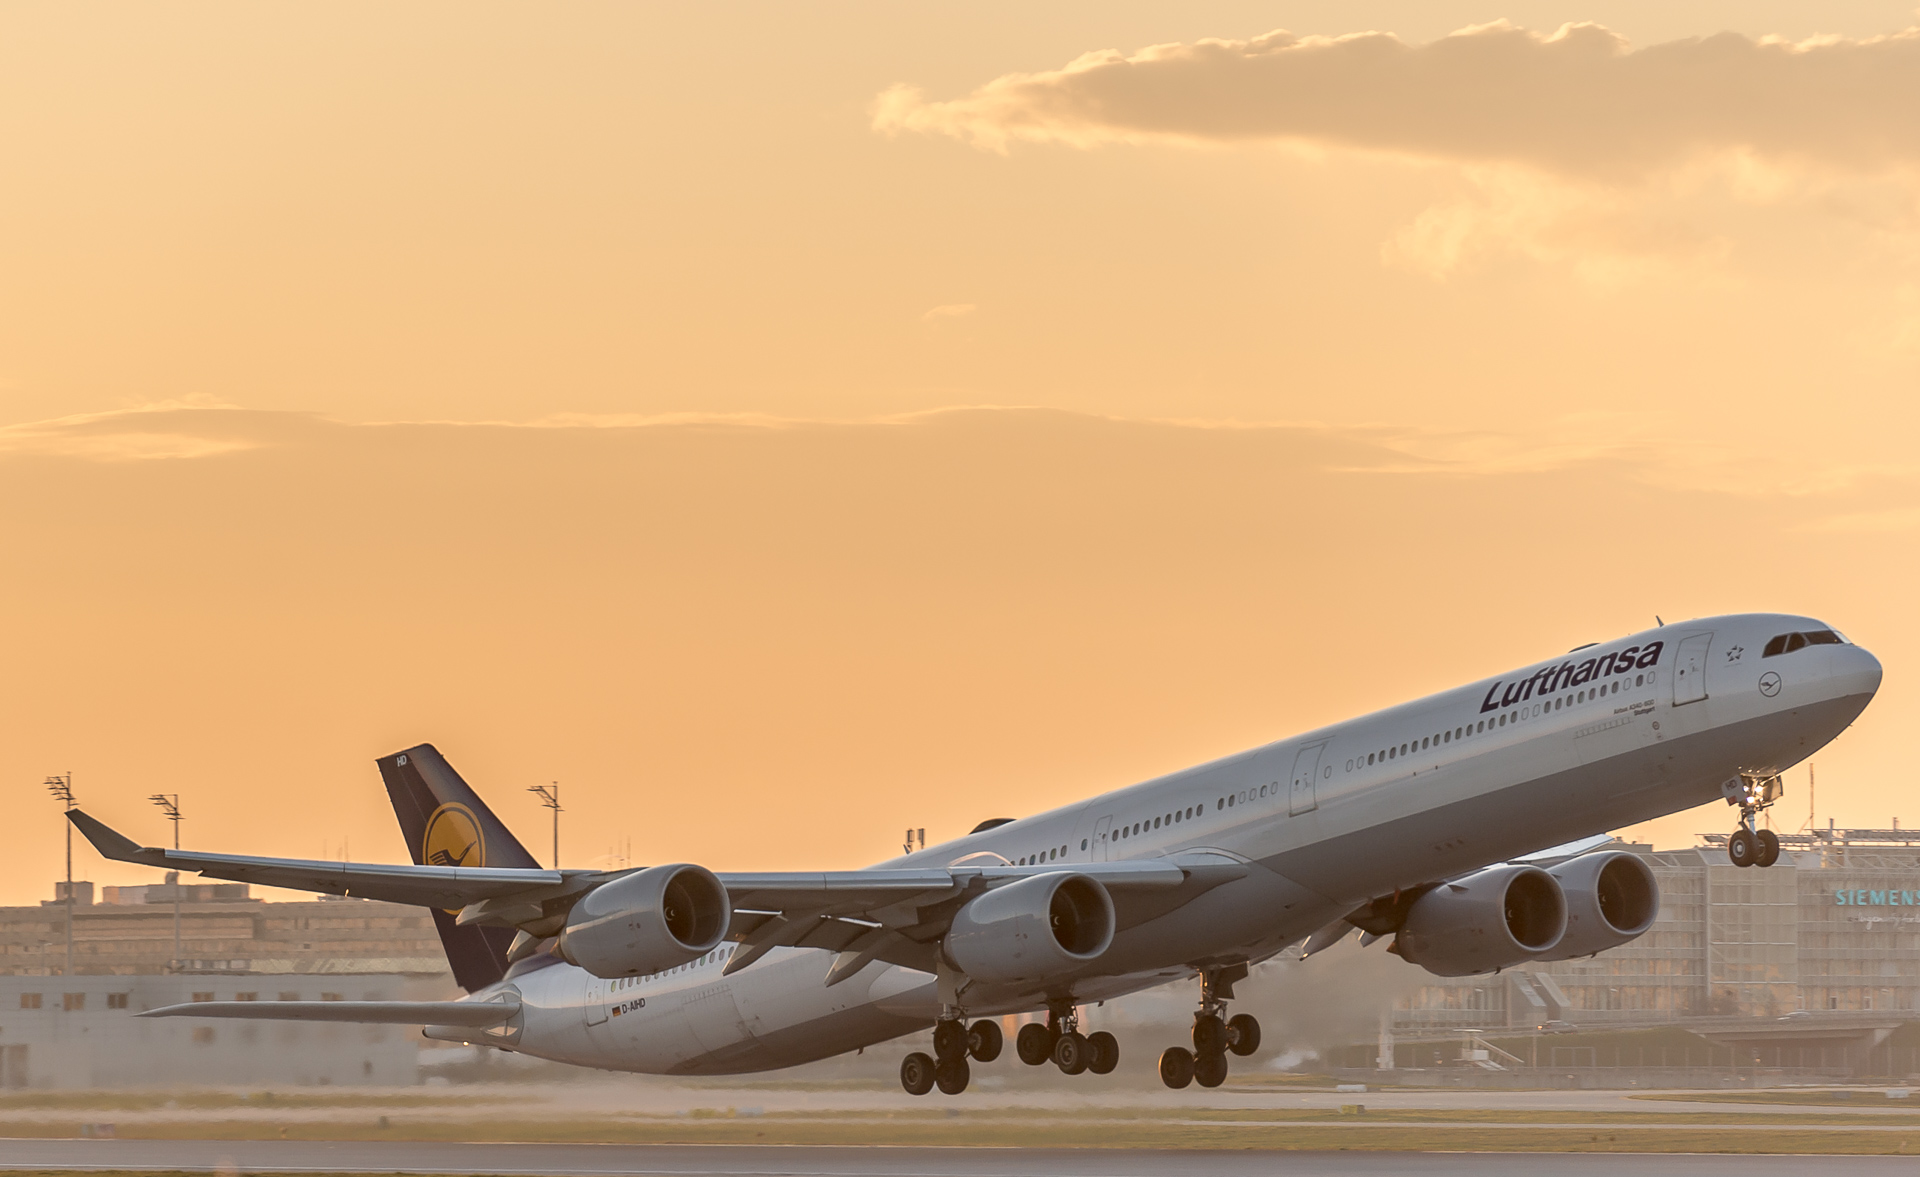
wing, sunset, airport, airplane, aircraft, orange, vehicle, airline, aviation, flight, airliner, airbus, flughafen, munich, takeoff, muenchen, a340, eddm, daihd, nikond4, alessandrocaproni, air force, jet aircraft, airbus a330, boeing 777, boeing 767, air travel, atmosphere of earth, wide body aircraft, narrow body aircraft